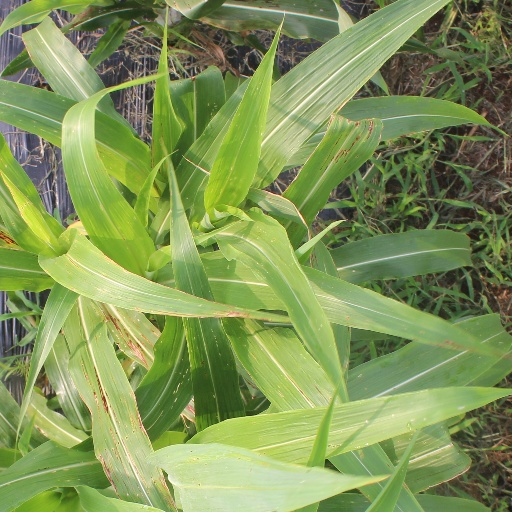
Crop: sorghum